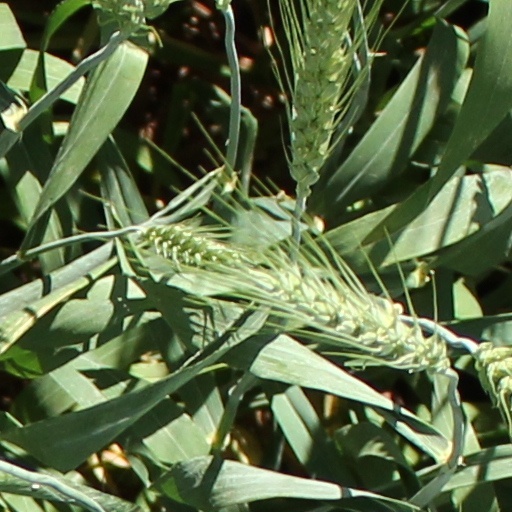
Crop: wheat